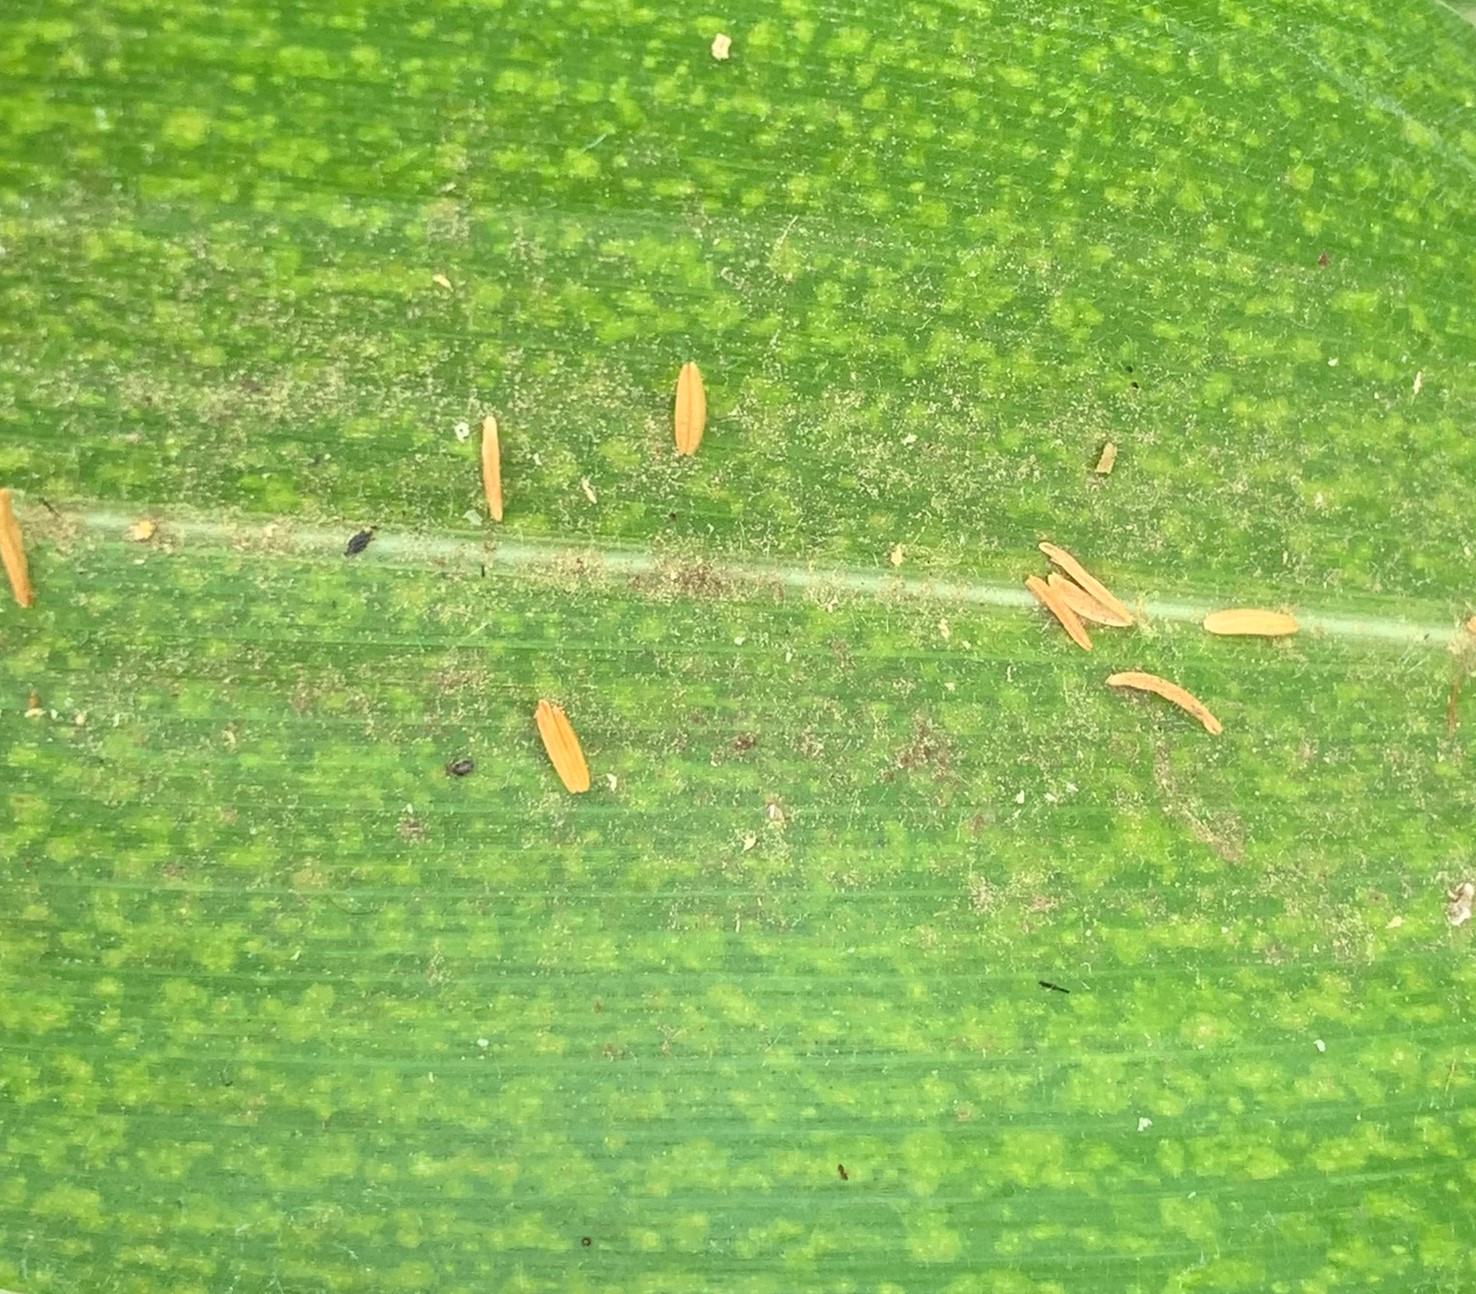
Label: MLN